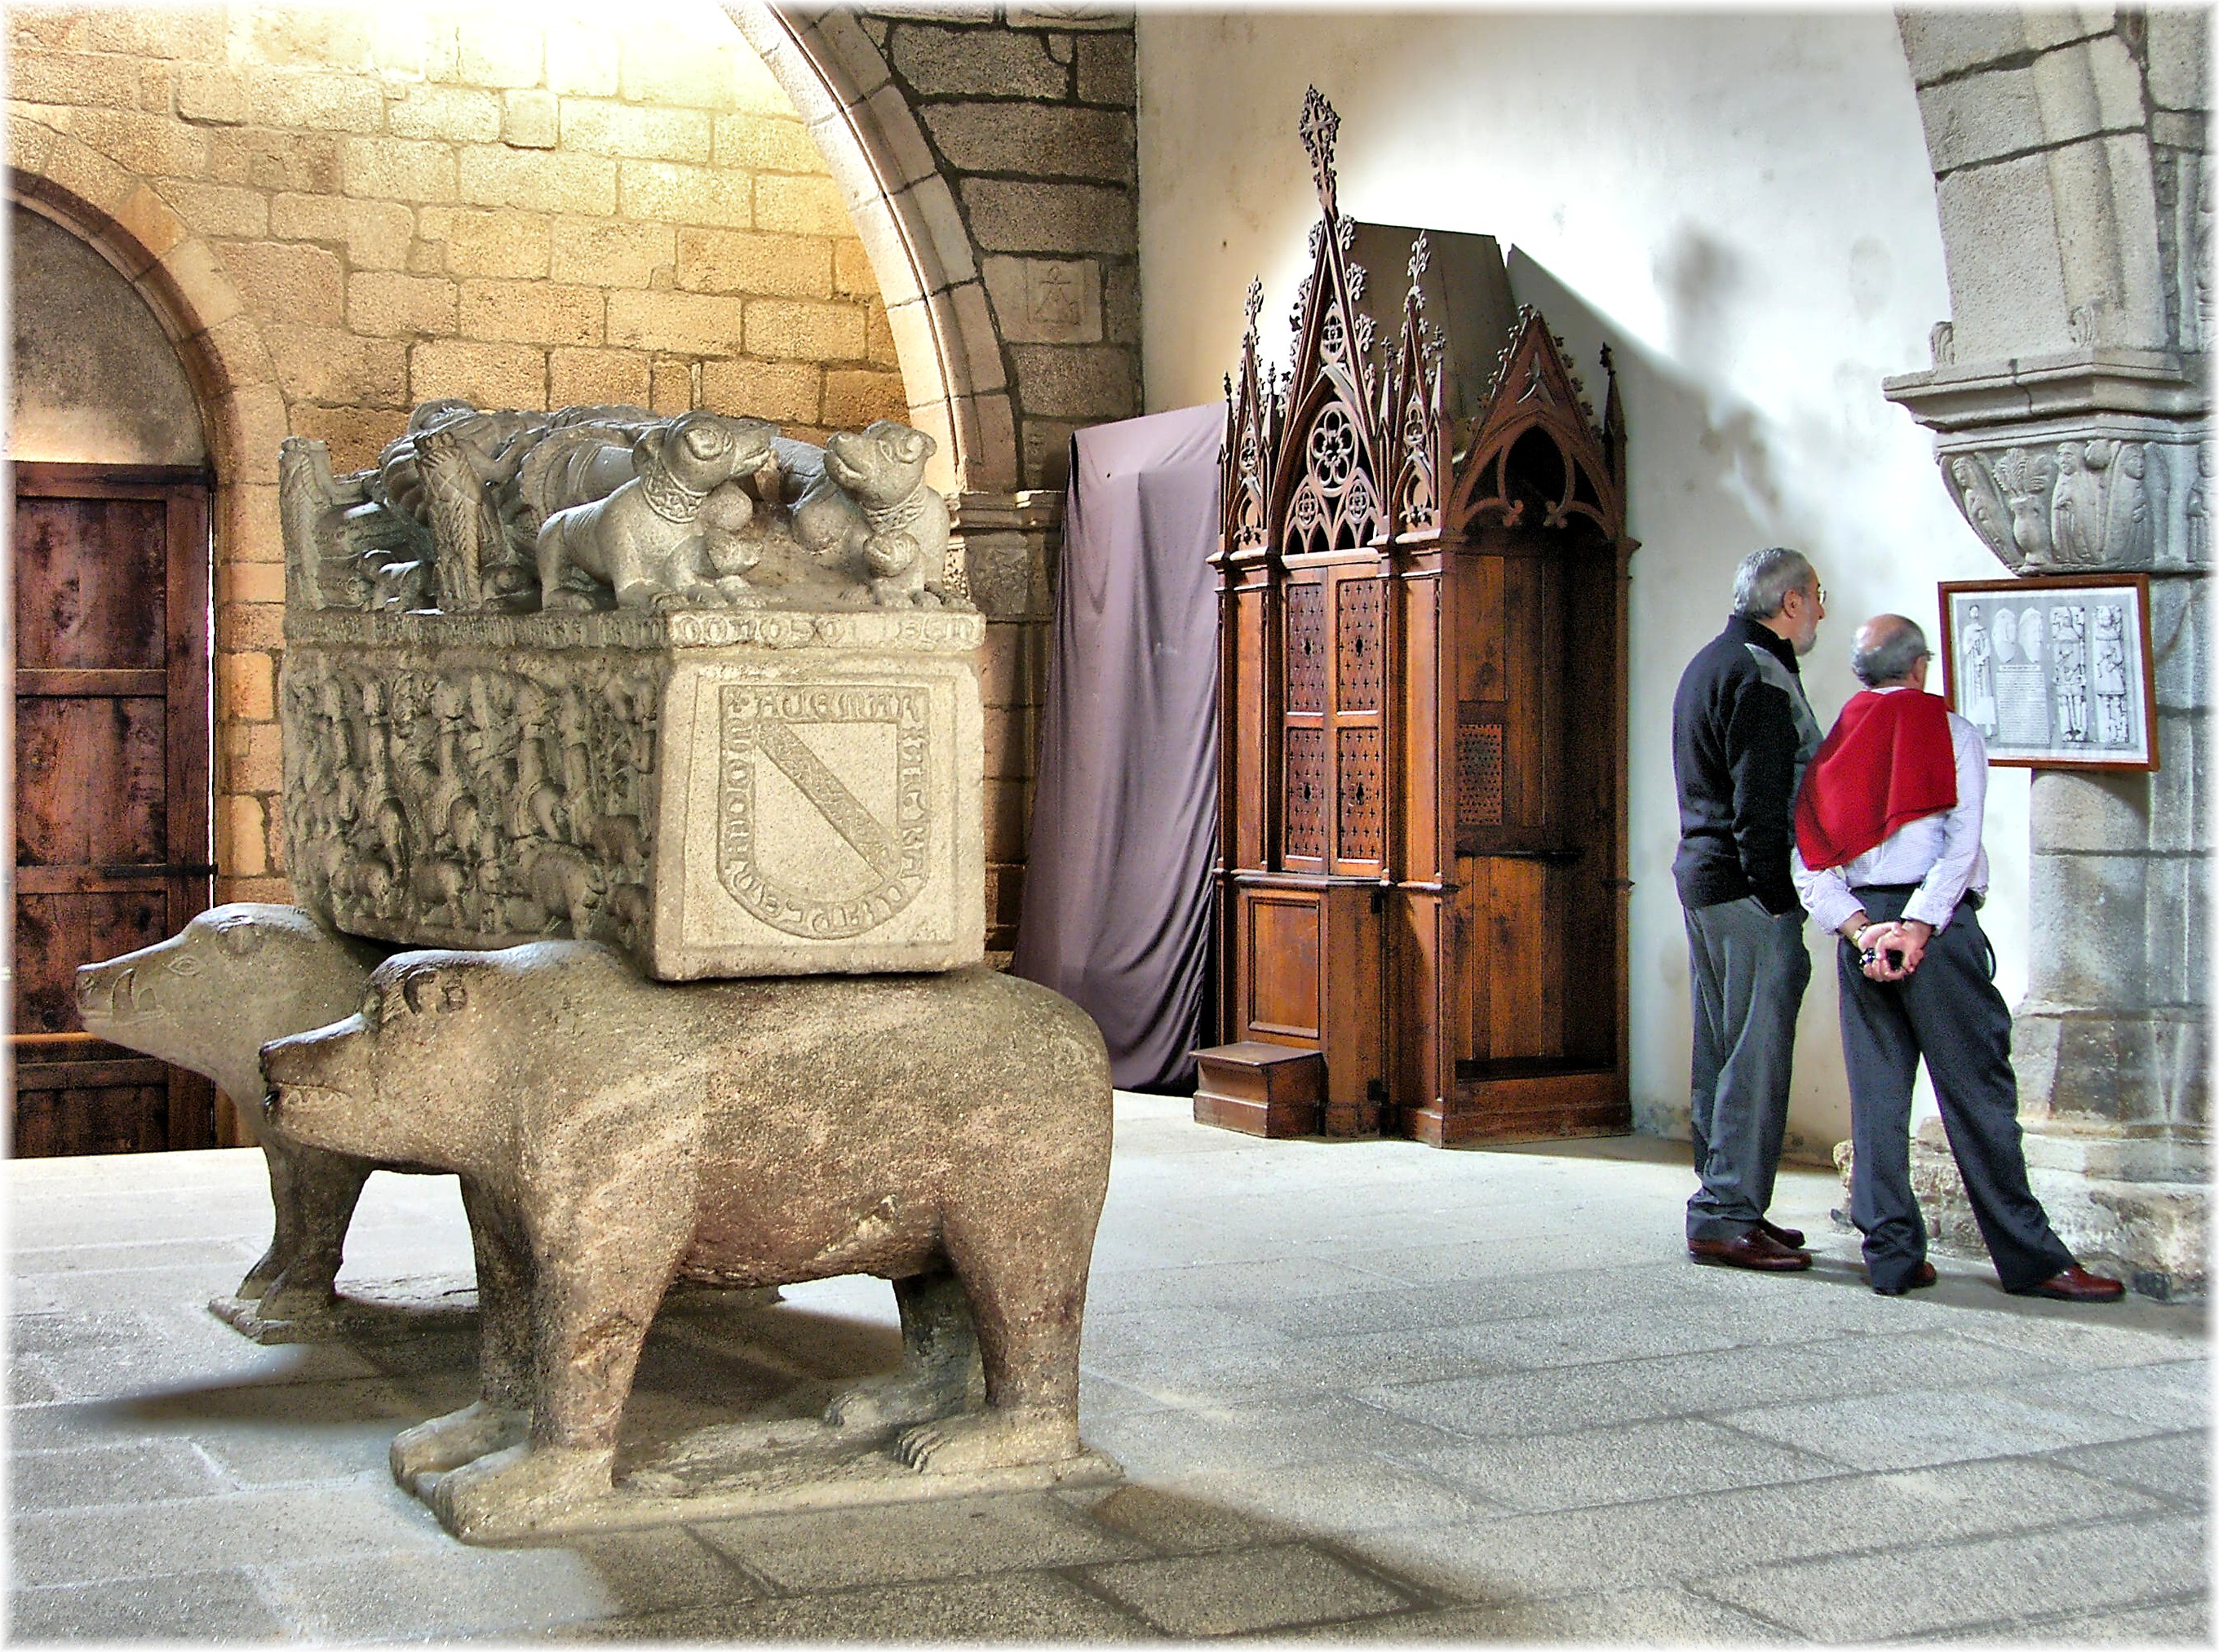
europe, sculpture, medieval, art, spain, espagne, europa, galicia, piedra, tourist attraction, pedra, espana, tumbas, galiza, corunna, galice, betanzos, iglesias, igrexas, sepulcros, lacoruna, acoru a, coru a, provinciacoru a, ancient history